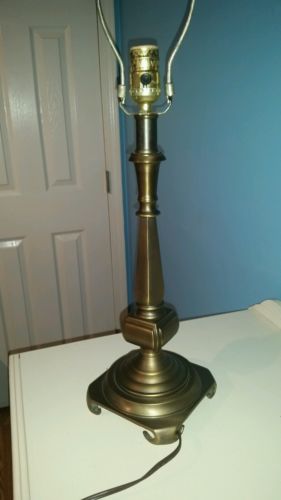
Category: lamp